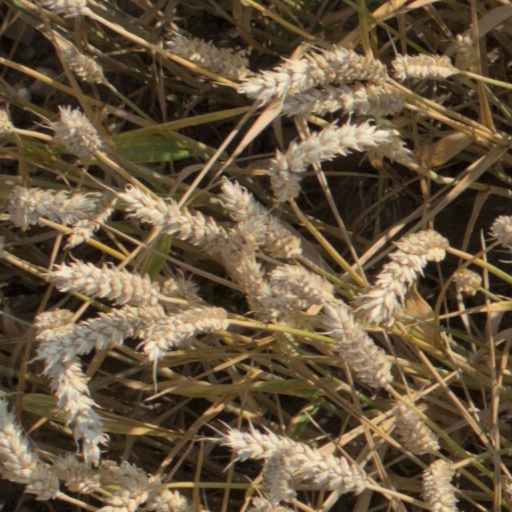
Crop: wheat